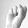
ASL letter: S